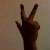
The image shows a hand gesture representing the number 3 in Indian Sign Language.